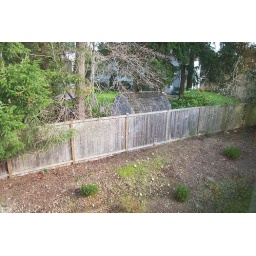
This is a view from the master bedroom window looking across the backyard and over the fence into the neighbor's property.